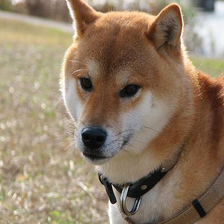
Species: dog
Breed: shiba inu